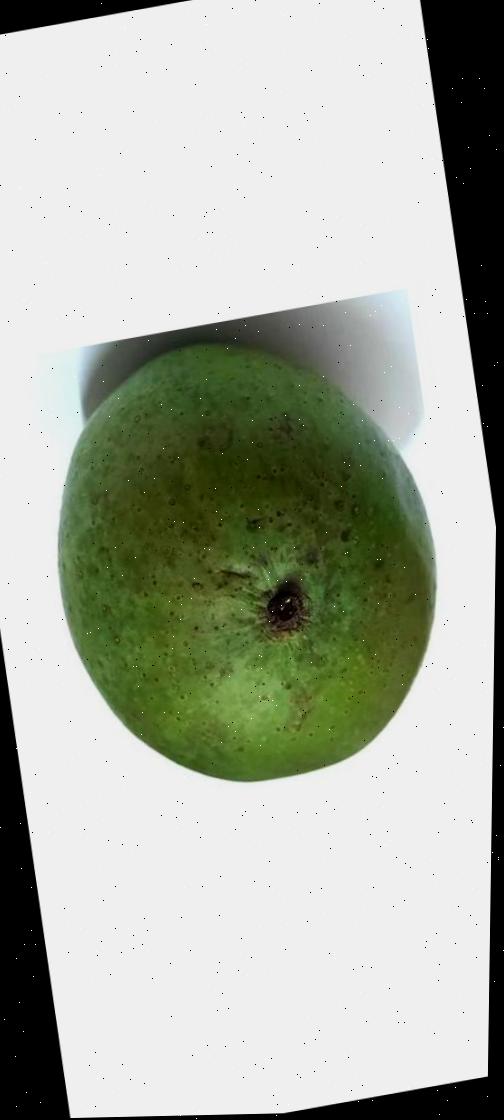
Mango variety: Ashshina Zhinuk